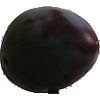
Label: Plum 3